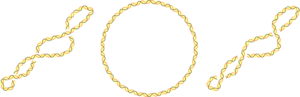
Le surenroulement de l'ADN résulte de la présence de supertours positifs ou négatifs sur une double hélice d'ADN qui imposent une contrainte sur cette molécule. Le surenroulement, qui correspond mathématiquement à la torsade d'un ruban, joue un rôle important dans un grand nombre de processus biologiques, notamment la condensation de l'ADN. Il module en effet l'entortillement de l'ADN, la somme de la torsade et de l'entortillement correspondant à l'enlacement de la molécule, lequel a un effet sur le volume occupé par cette dernière. Par ailleurs, certaines enzymes telles que les ADN topoisomérases sont capables de modifier la topologie de l'ADN pour faciliter certains processus tels que la réplication de l'ADN ou sa transcription en ARN. D'une manière générale, l'ADN de la plupart des êtres vivants est surenroulé négativement.
Des topoisomères ou isomères topologiques sont des formes distinctes de molécules de structures chimiques identiques mais qui diffèrent par leur forme topologique. Ce terme est principalement utilisé dans le cas de l'ADN, pour distinguer des ADN circulaires de séquence identique, mais qui diffèrent par le nombre d'enlacements, c'est-à-dire le nombre de tours qu'un des deux brins de la double hélice fait autour de l'autre.